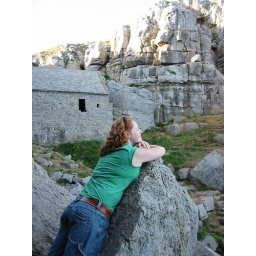
By the castle in the rock - Kind Arthur apparently hid here back in the day.